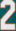
Number: 2